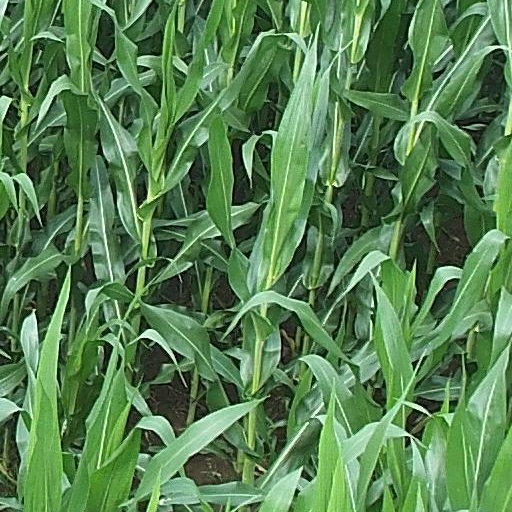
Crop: maize; corn